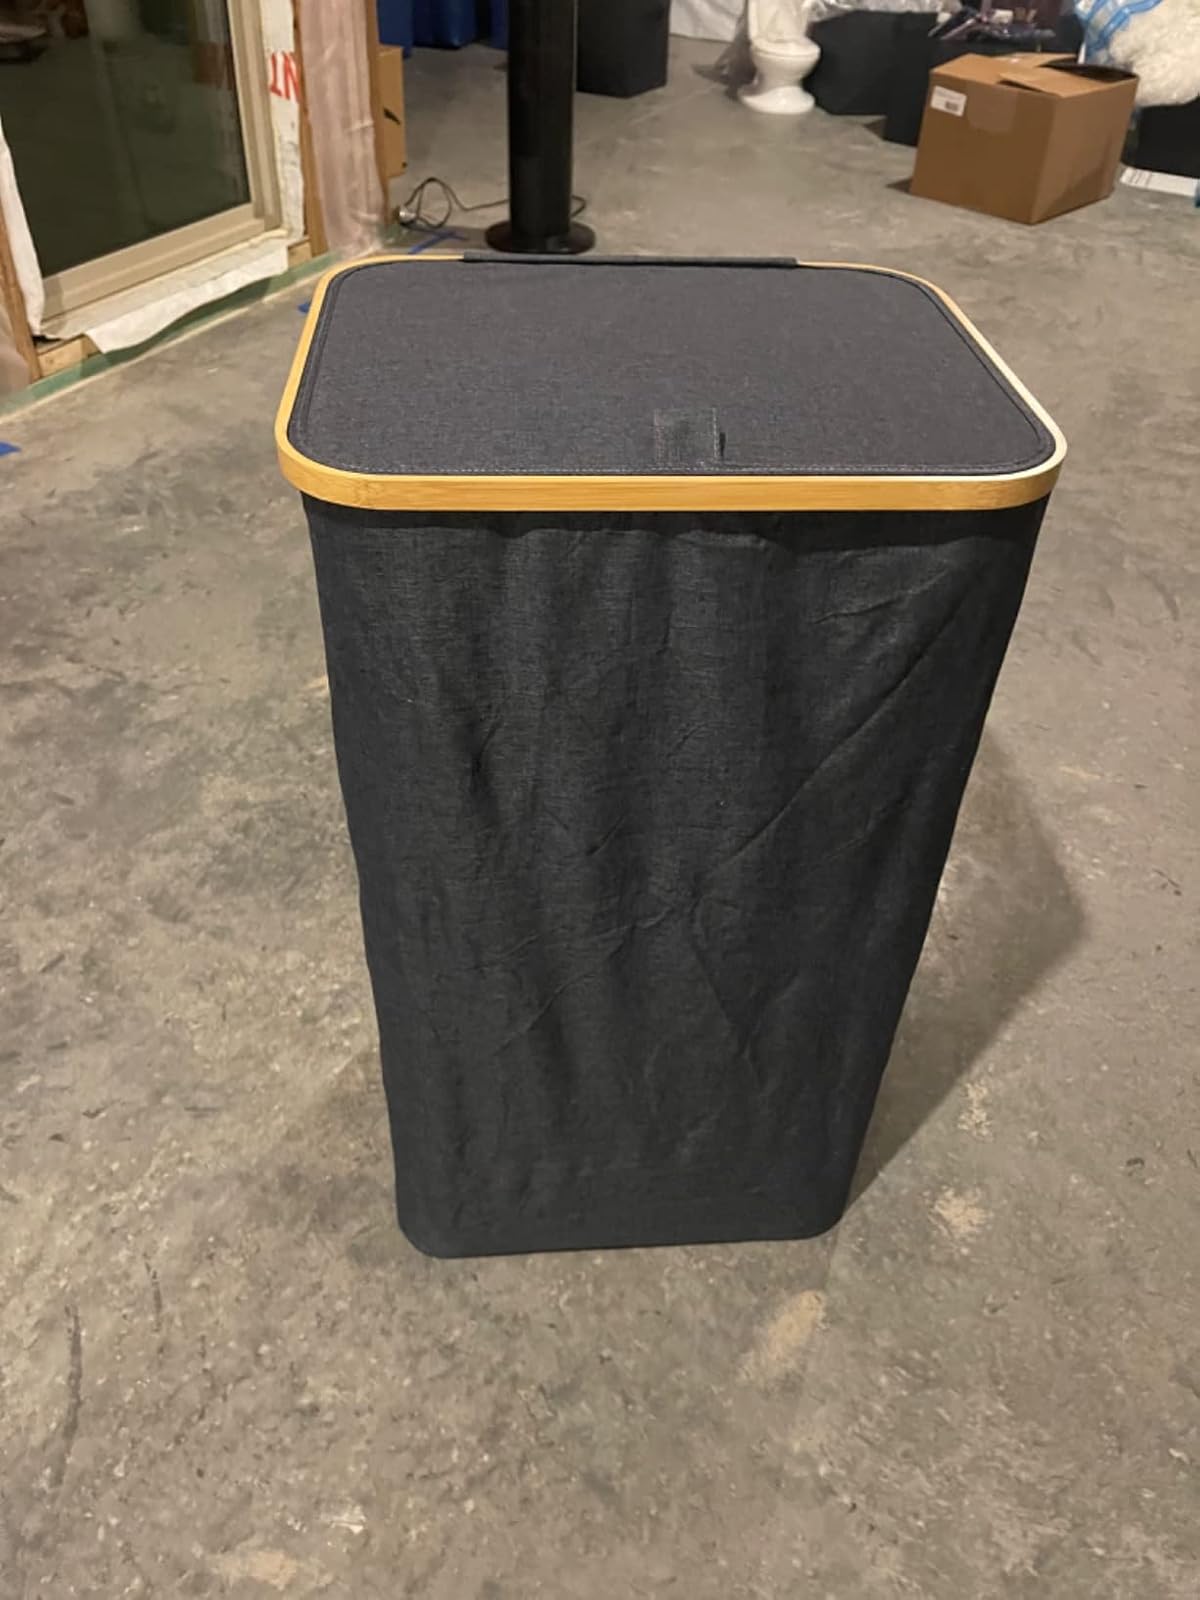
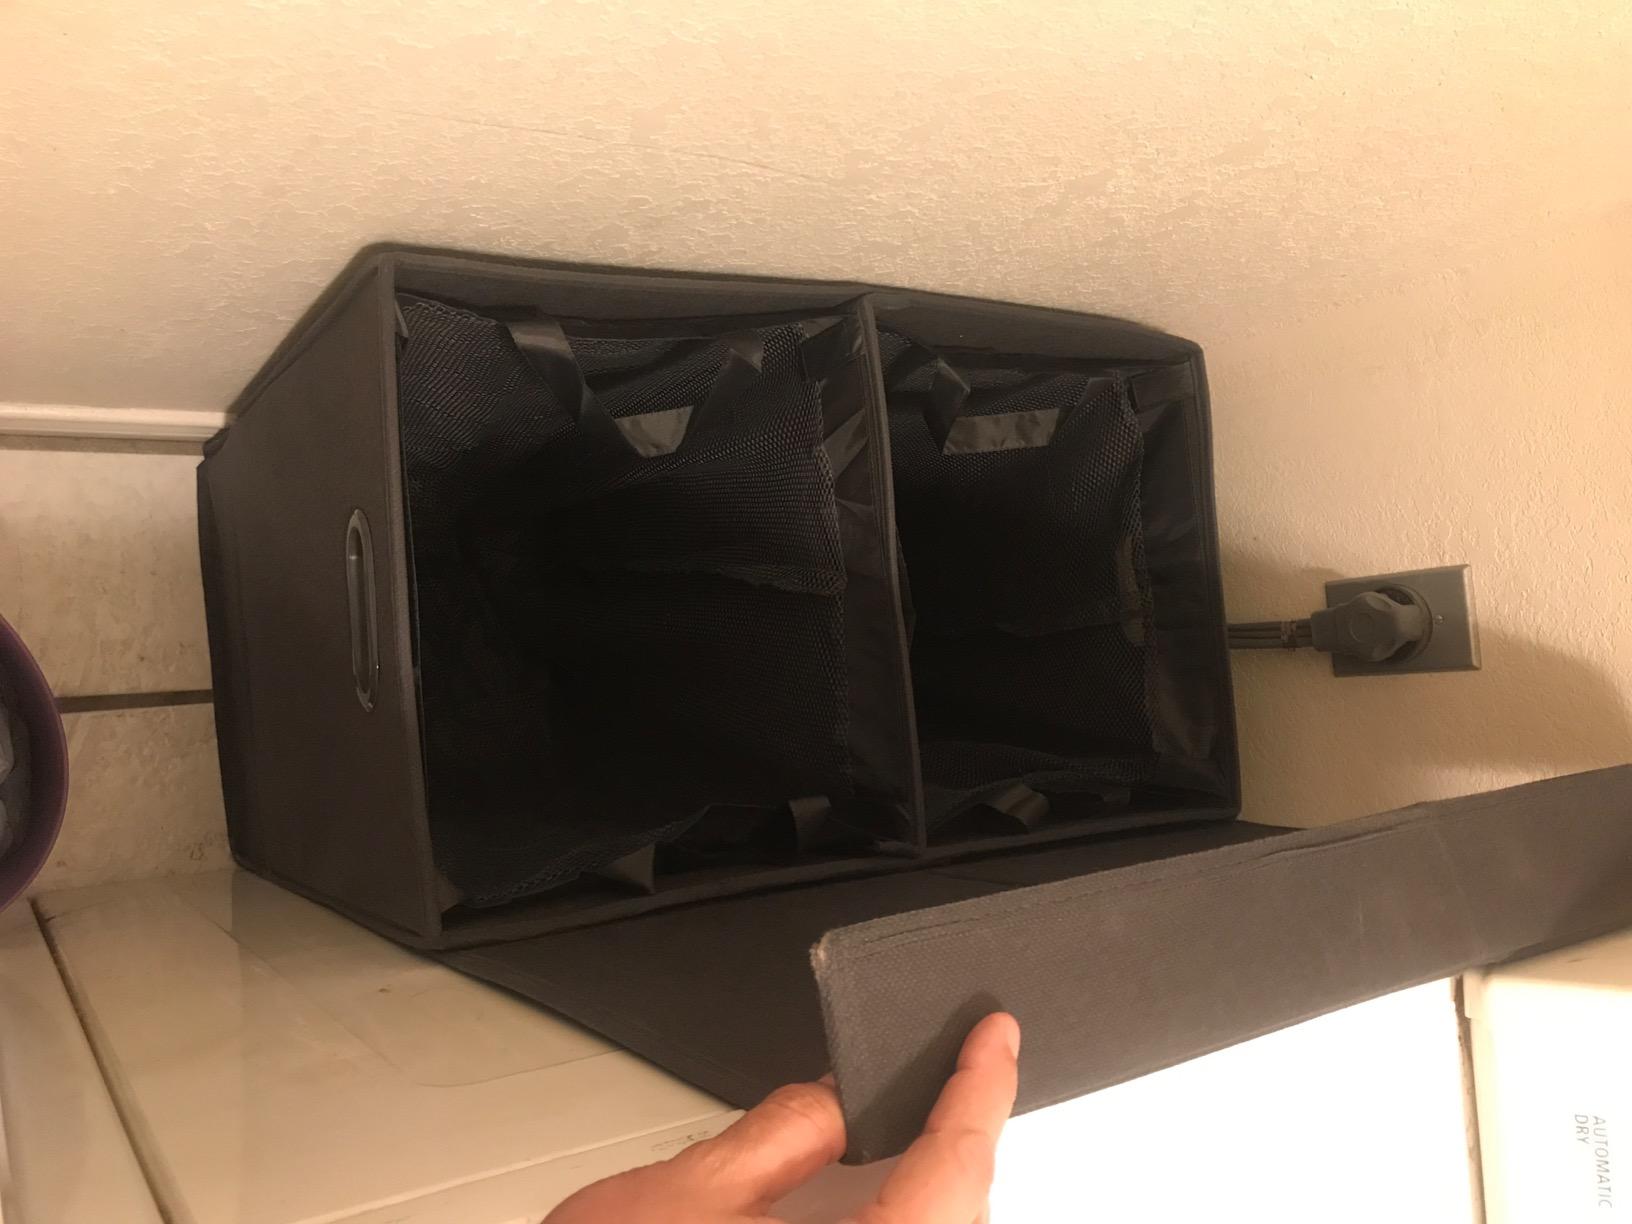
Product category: items_hamper
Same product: no